Ōgon Shrine

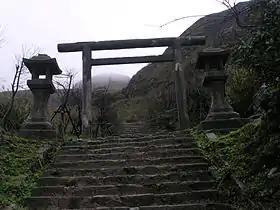
Torii Gate and Stone Tōrō Lanterns on the Sandō Path leading to the shrine.

The also known as the Jinguashi Shinto Shrine, Gold Temple or is a Shinto shrine located halfway up a mountain in the Gold Ecological Park in Jinguashi, Ruifang District, New Taipei City, Taiwan (formerly Kinkaseki, Zuihō town, Kirun district, Taihoku Prefecture during Japanese rule).